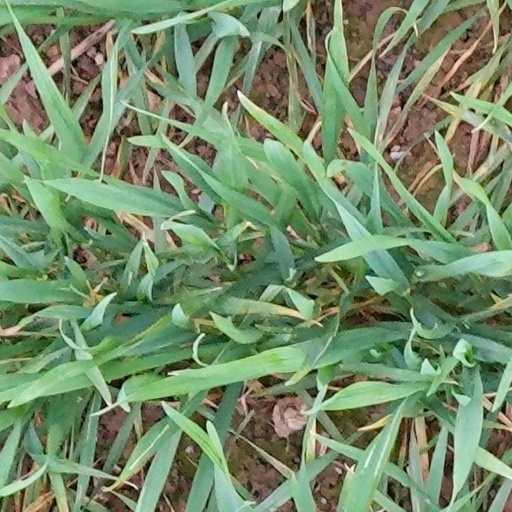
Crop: wheat